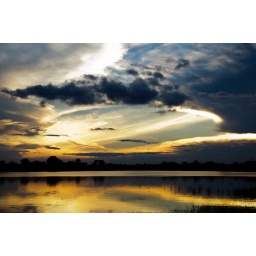
sky above the amazon river